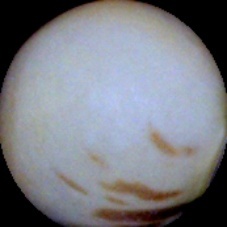
Label: Spotted